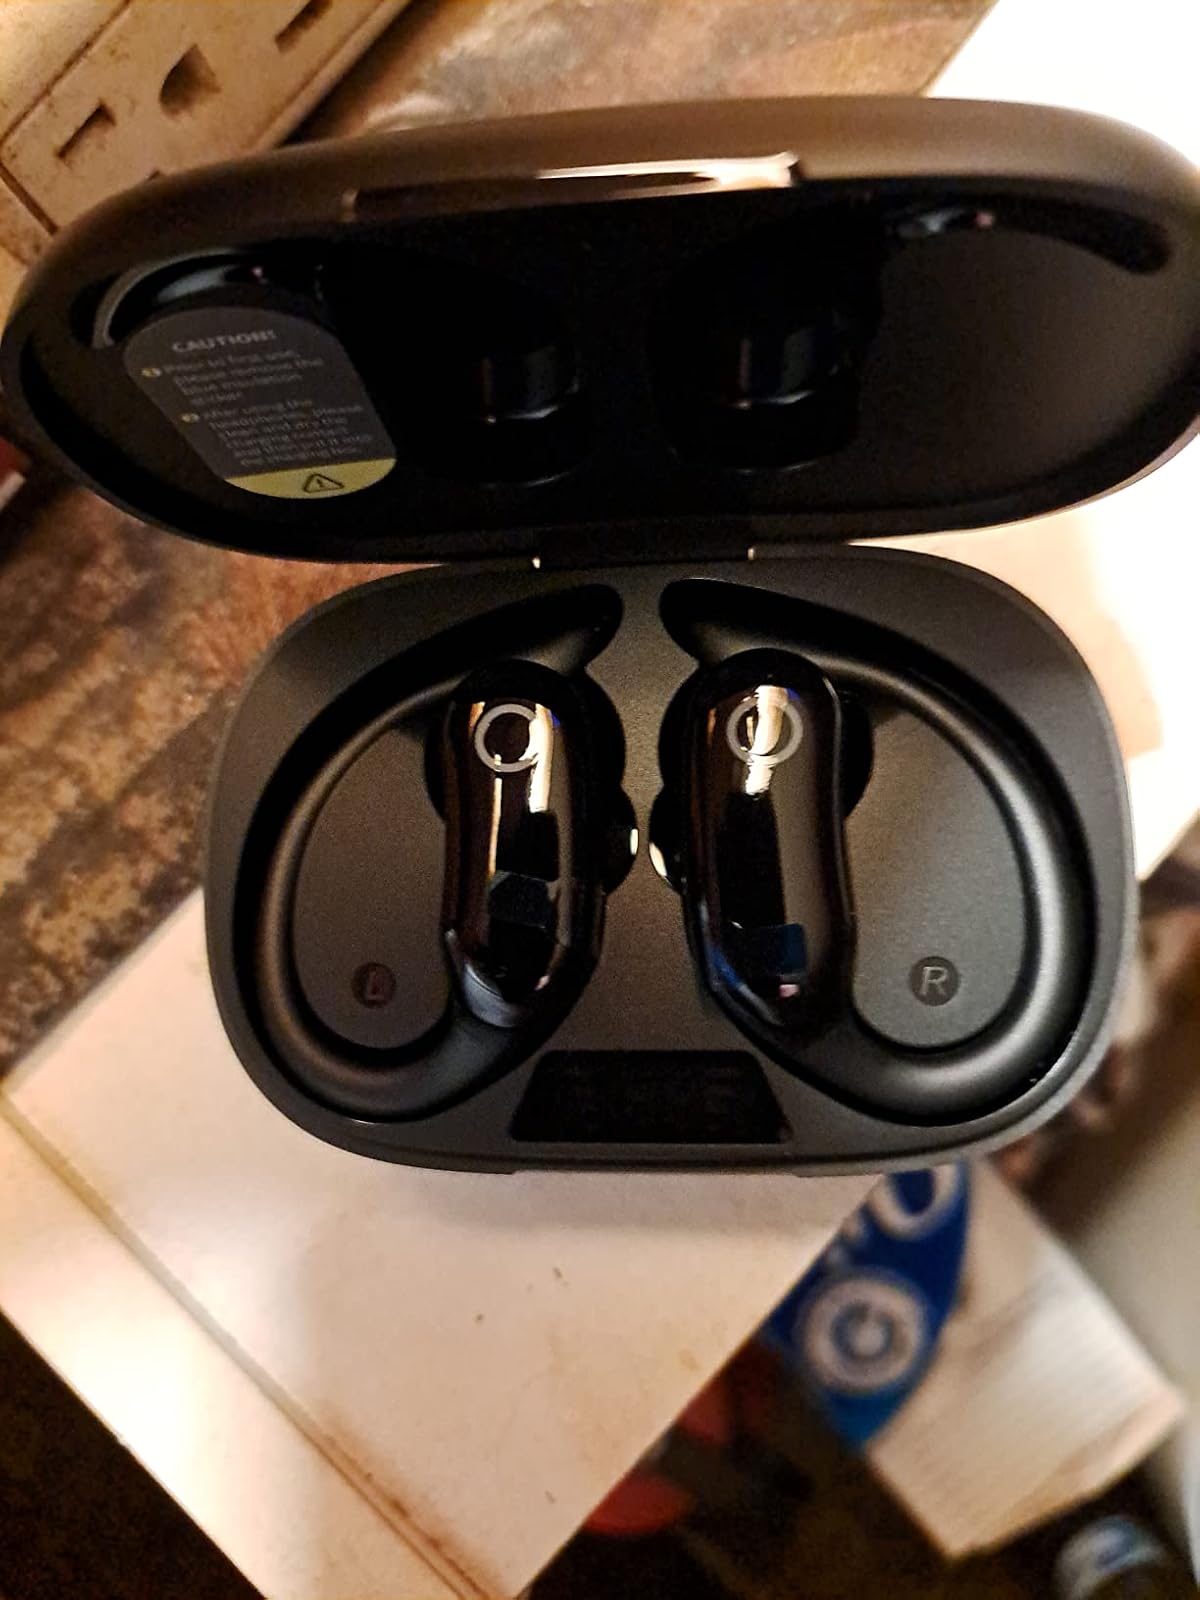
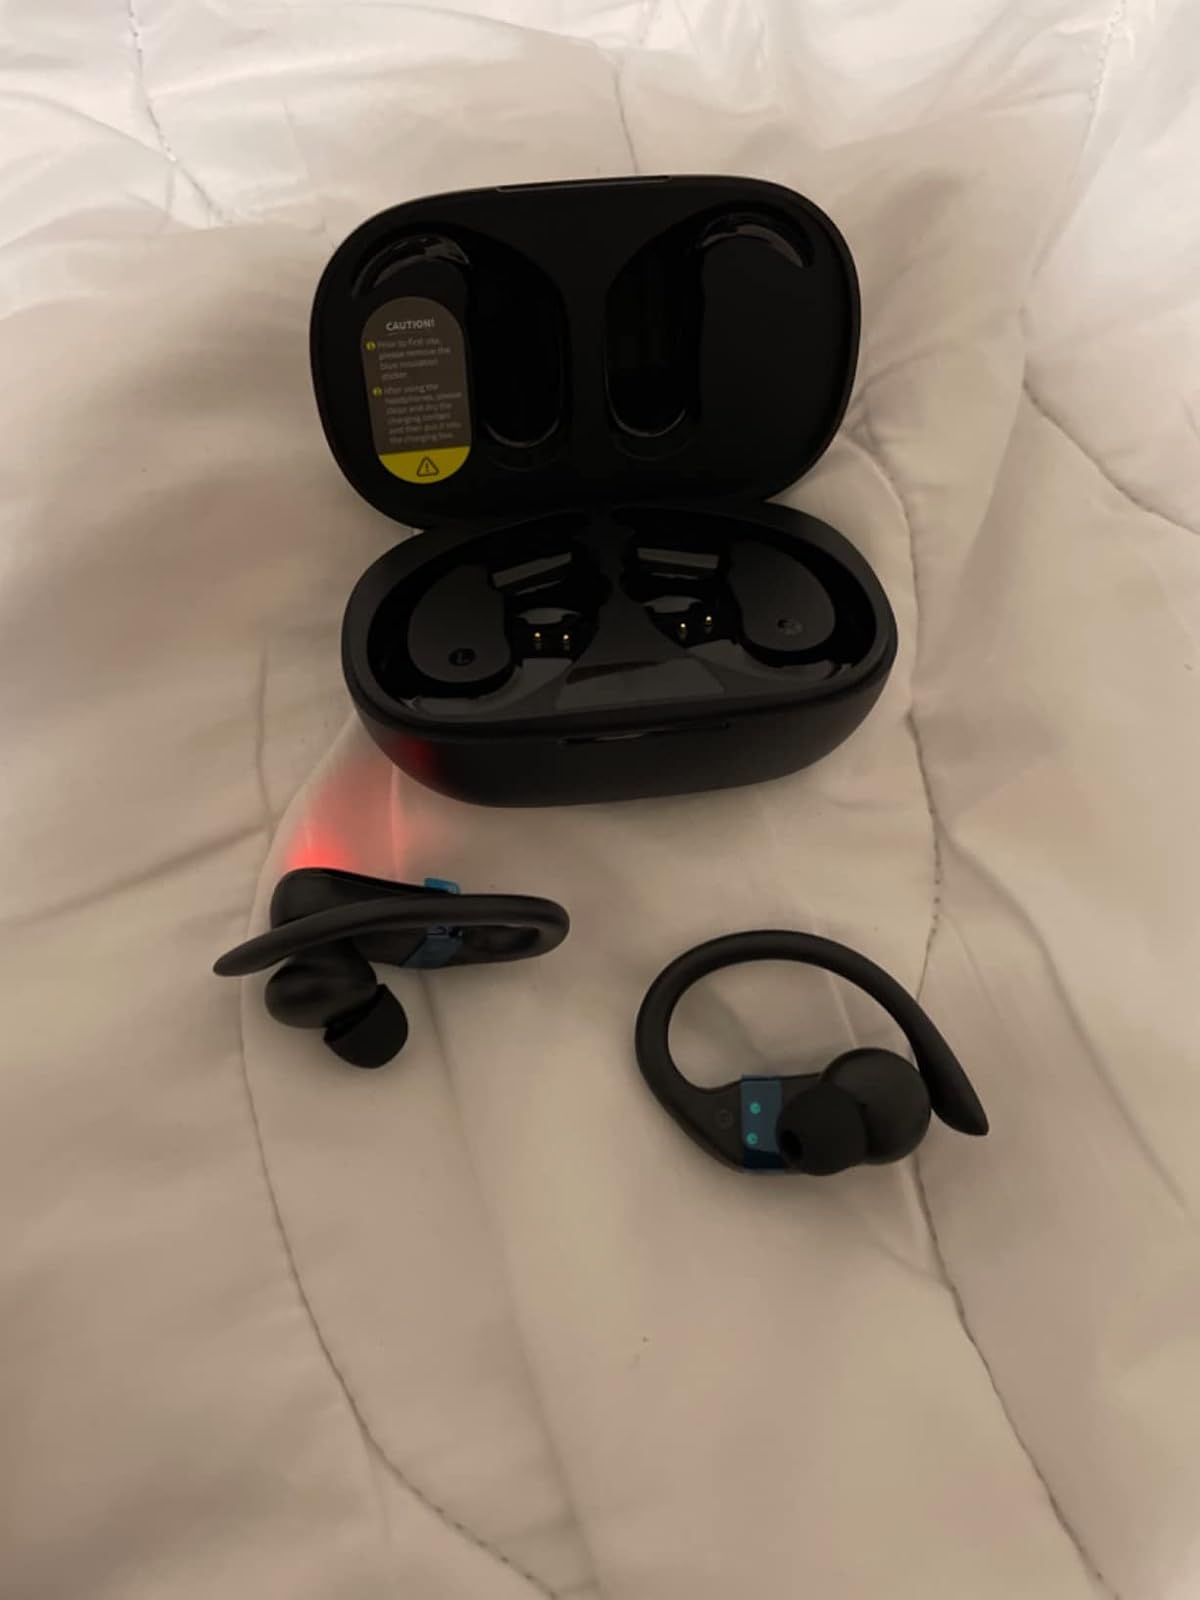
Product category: earbuds
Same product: yes